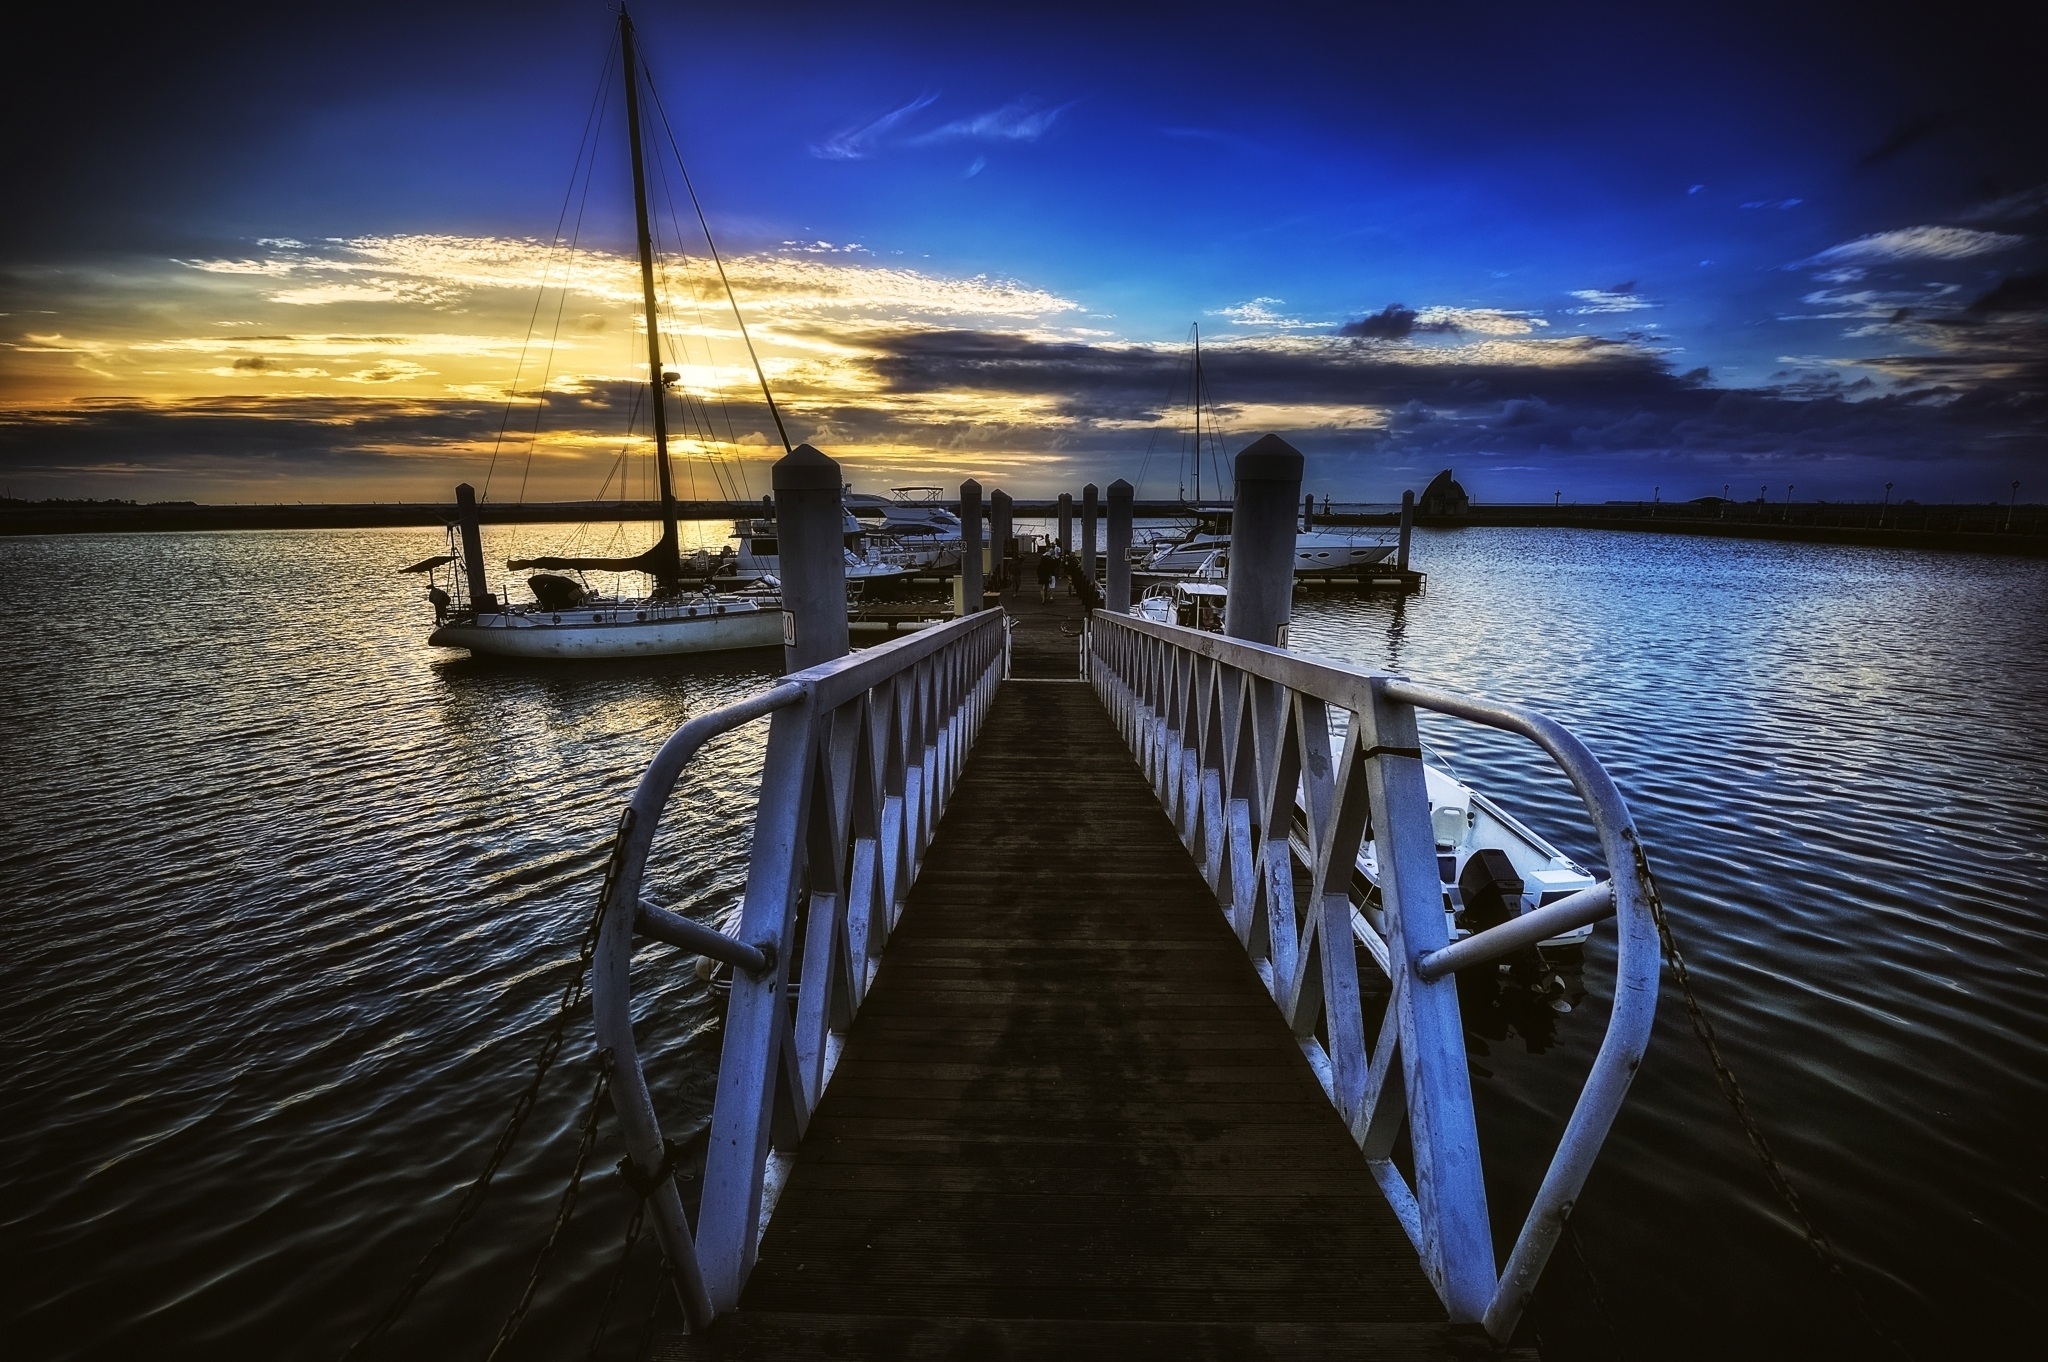
sea, water, ocean, horizon, dock, sky, sunrise, sunset, boat, night, sunlight, morning, dawn, dusk, evening, reflection, vehicle, blue, marina, sailboat, jia yi bag hong kong, yacht port, computer wallpaper